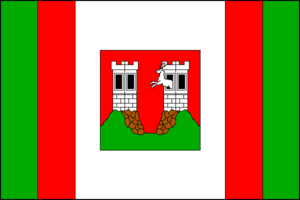
Doksy
Doksy er en by i distriktet Ceska Lipa, dvs. regionen Liberec i den nordlige del af Tjekkiet. Byen ligger ved bredden af søen Mácha, og den bruges derfor som sommerferiested. Doksy har 5.206 indbyggere, og den er hovedby i kommunen Doksy.